Robert Wight

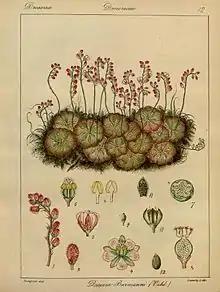

Robert Wight (6 July 1796 – 26 May 1872) was a Scottish surgeon in the East India Company, whose professional career was spent entirely in southern India, where his greatest achievements were in botany – as an economic botanist and leading taxonomist in south India. He contributed to the introduction of American cotton. As a taxonomist he described 110 new genera and 1267 new species of flowering plants. He employed Indian botanical artists to illustrate many plants collected by himself and Indian collectors he trained. Some of these illustrations were published by William Hooker in Britain, but from 1838 he published a series of illustrated works in Madras including the uncoloured, six-volume "Icones Plantarum Indiae Orientalis" (1838–53) and two hand-coloured, two-volume works, the "Illustrations of Indian Botany" (1838–50) and "Spicilegium Neilgherrense" (1845–51). By the time he retired from India in 1853 he had published 2464 illustrations of Indian plants.